Andy Fish

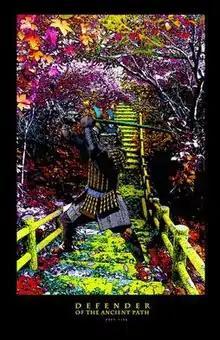
One of Fish's illustrations

Fish's work has been exhibited in the Aurora Gallery in Worcester, Massachusetts, the Chashama Gallery in Manhattan, the Ad Hoc Gallery in Brooklyn, and galleries in Sydney, Australia. One of his paintings is in the collection of the National Gallery of Art in Washington, DC. Fish also participated in the 2008 Suckers and Biters Exhibit in Brooklyn.